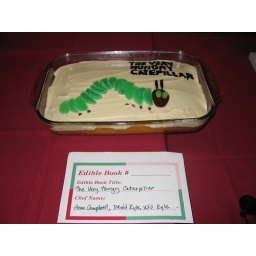
Anne Campbell made this delightful cake that looks remarkably like the cover of the Eric Carle book by the same name!